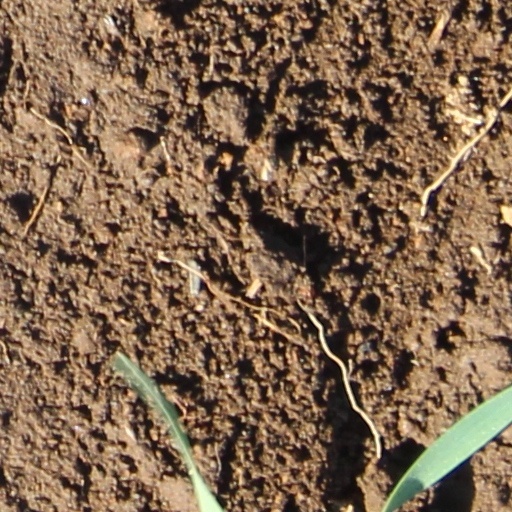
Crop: wheat